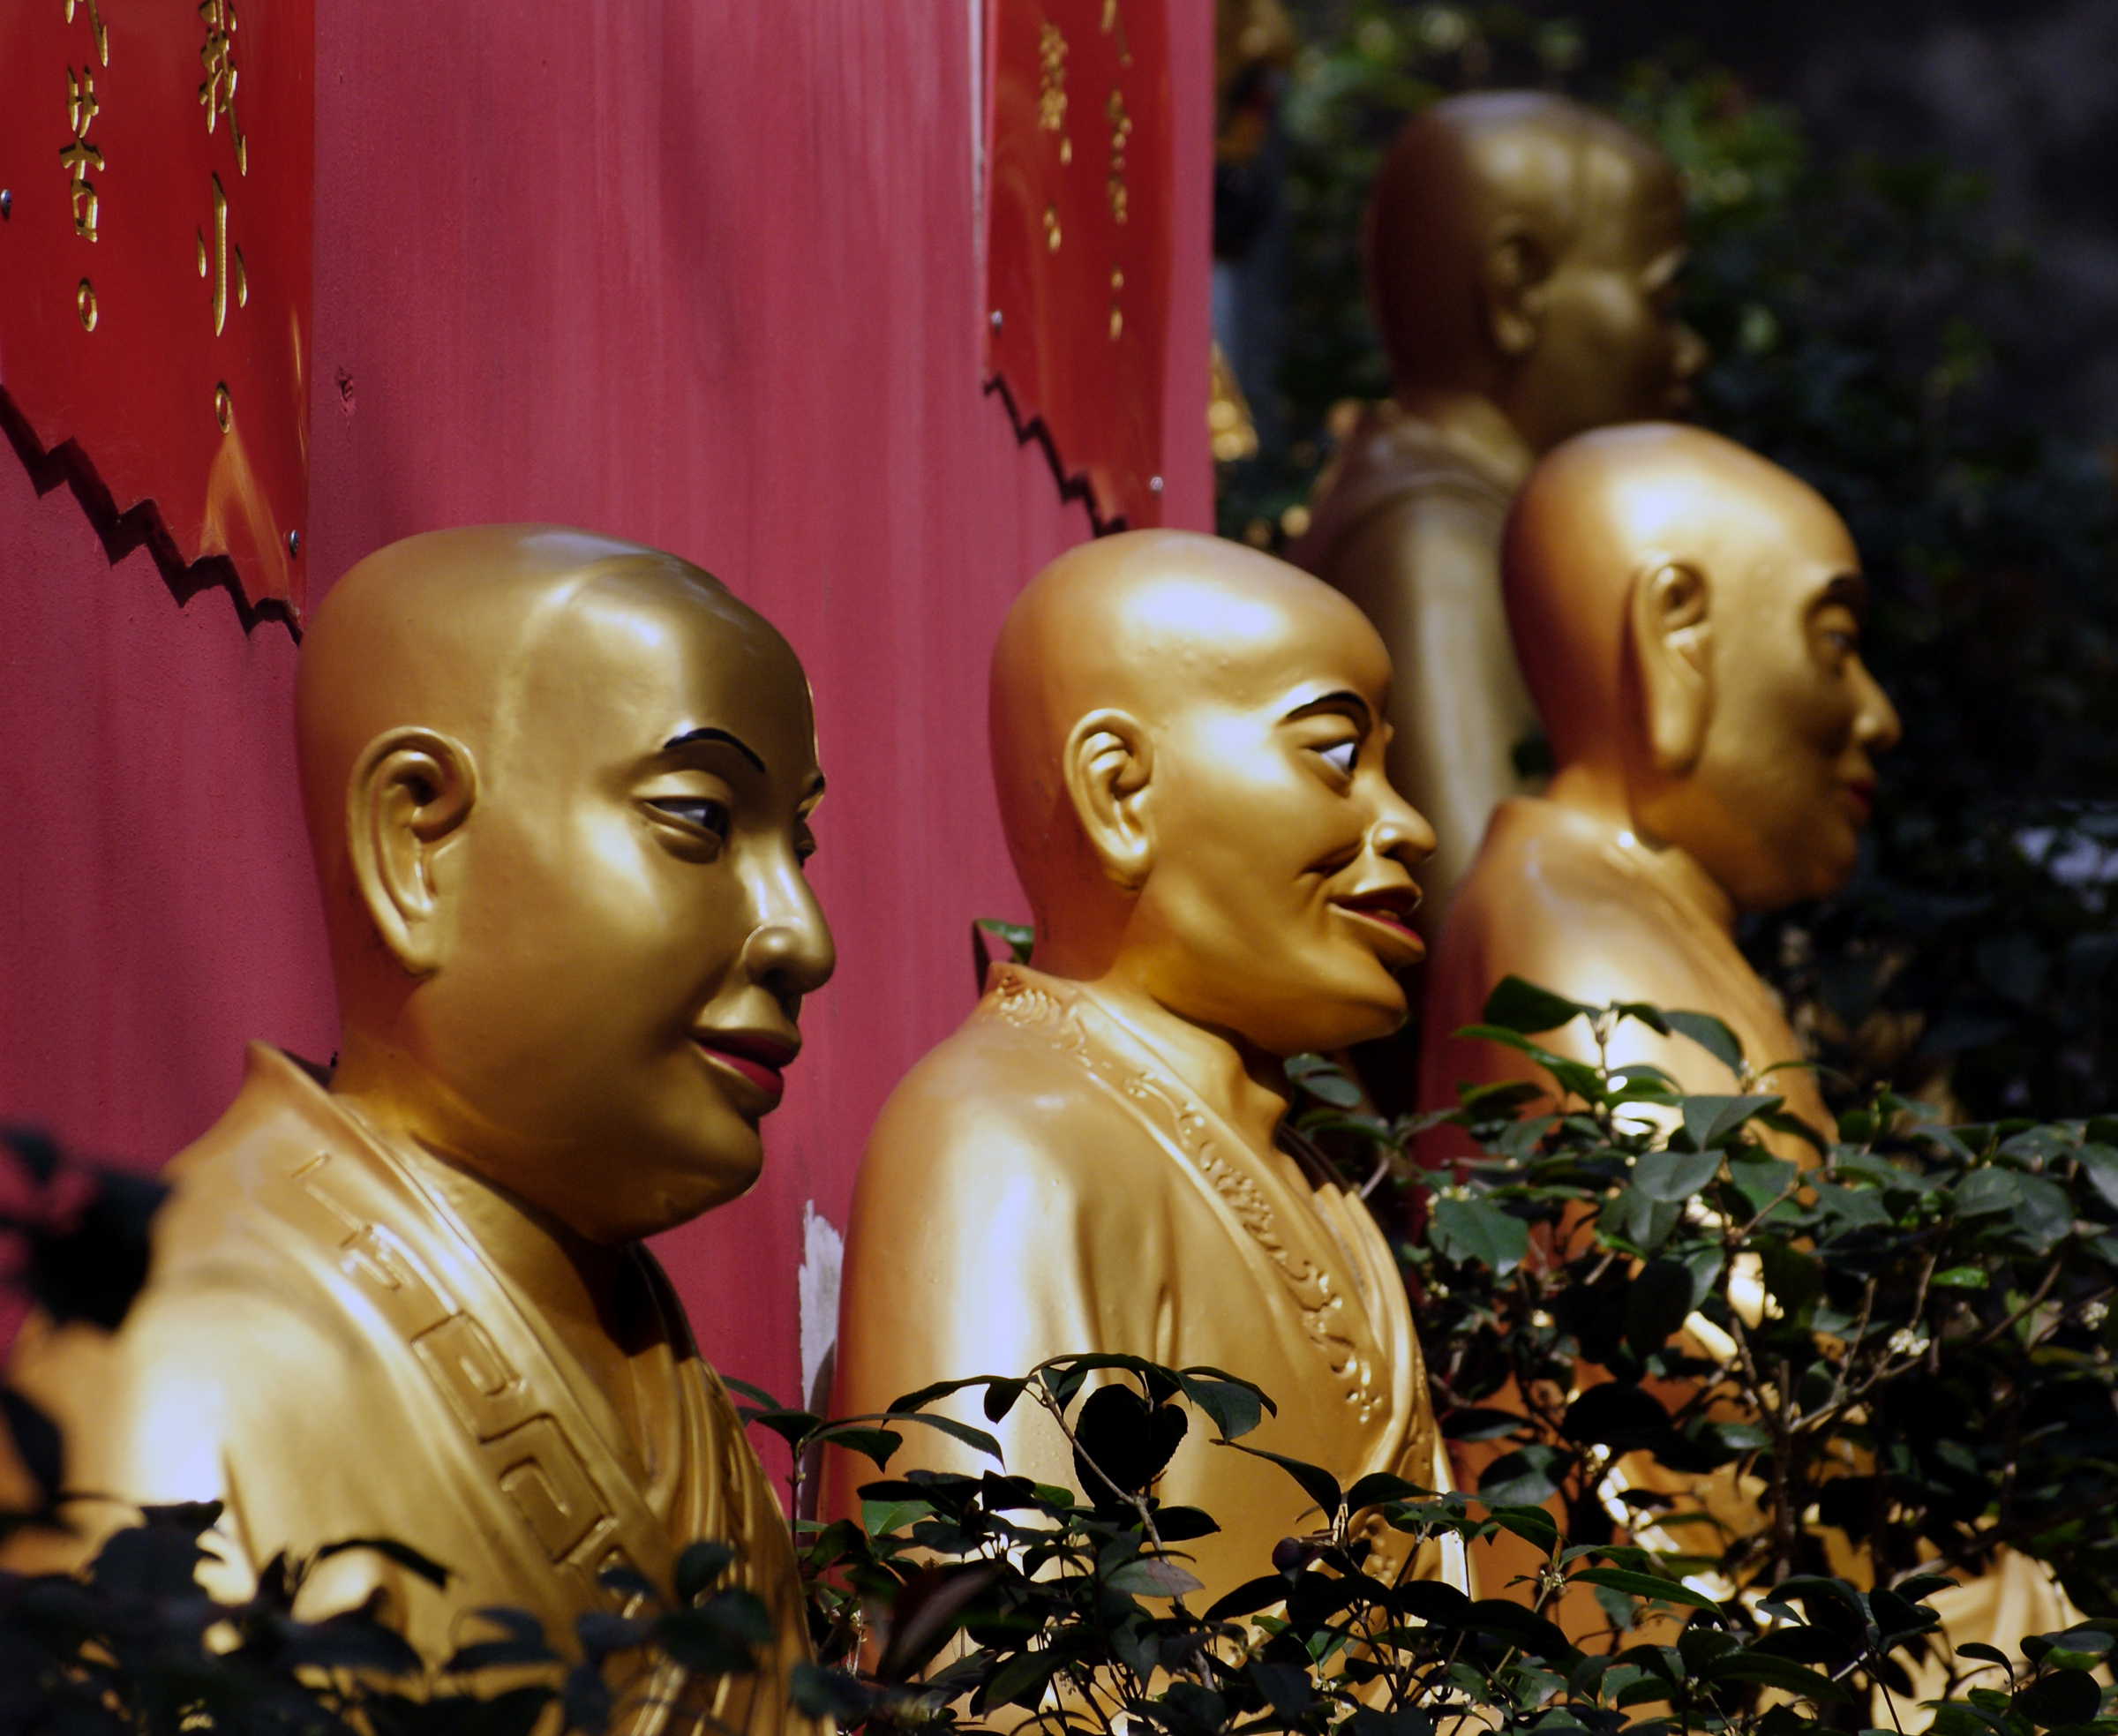
people, flower, color, toy, publicdomain, temple, monastery, buddha, hongkong, hongkongsightseeing, buddhisttemple, buddhaimages, newterritories, 10000buddhasshatin, buddhamonastery, lordbuddha, goldenmen